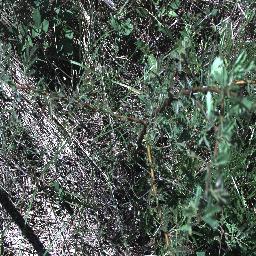
Label: prickly_acacia